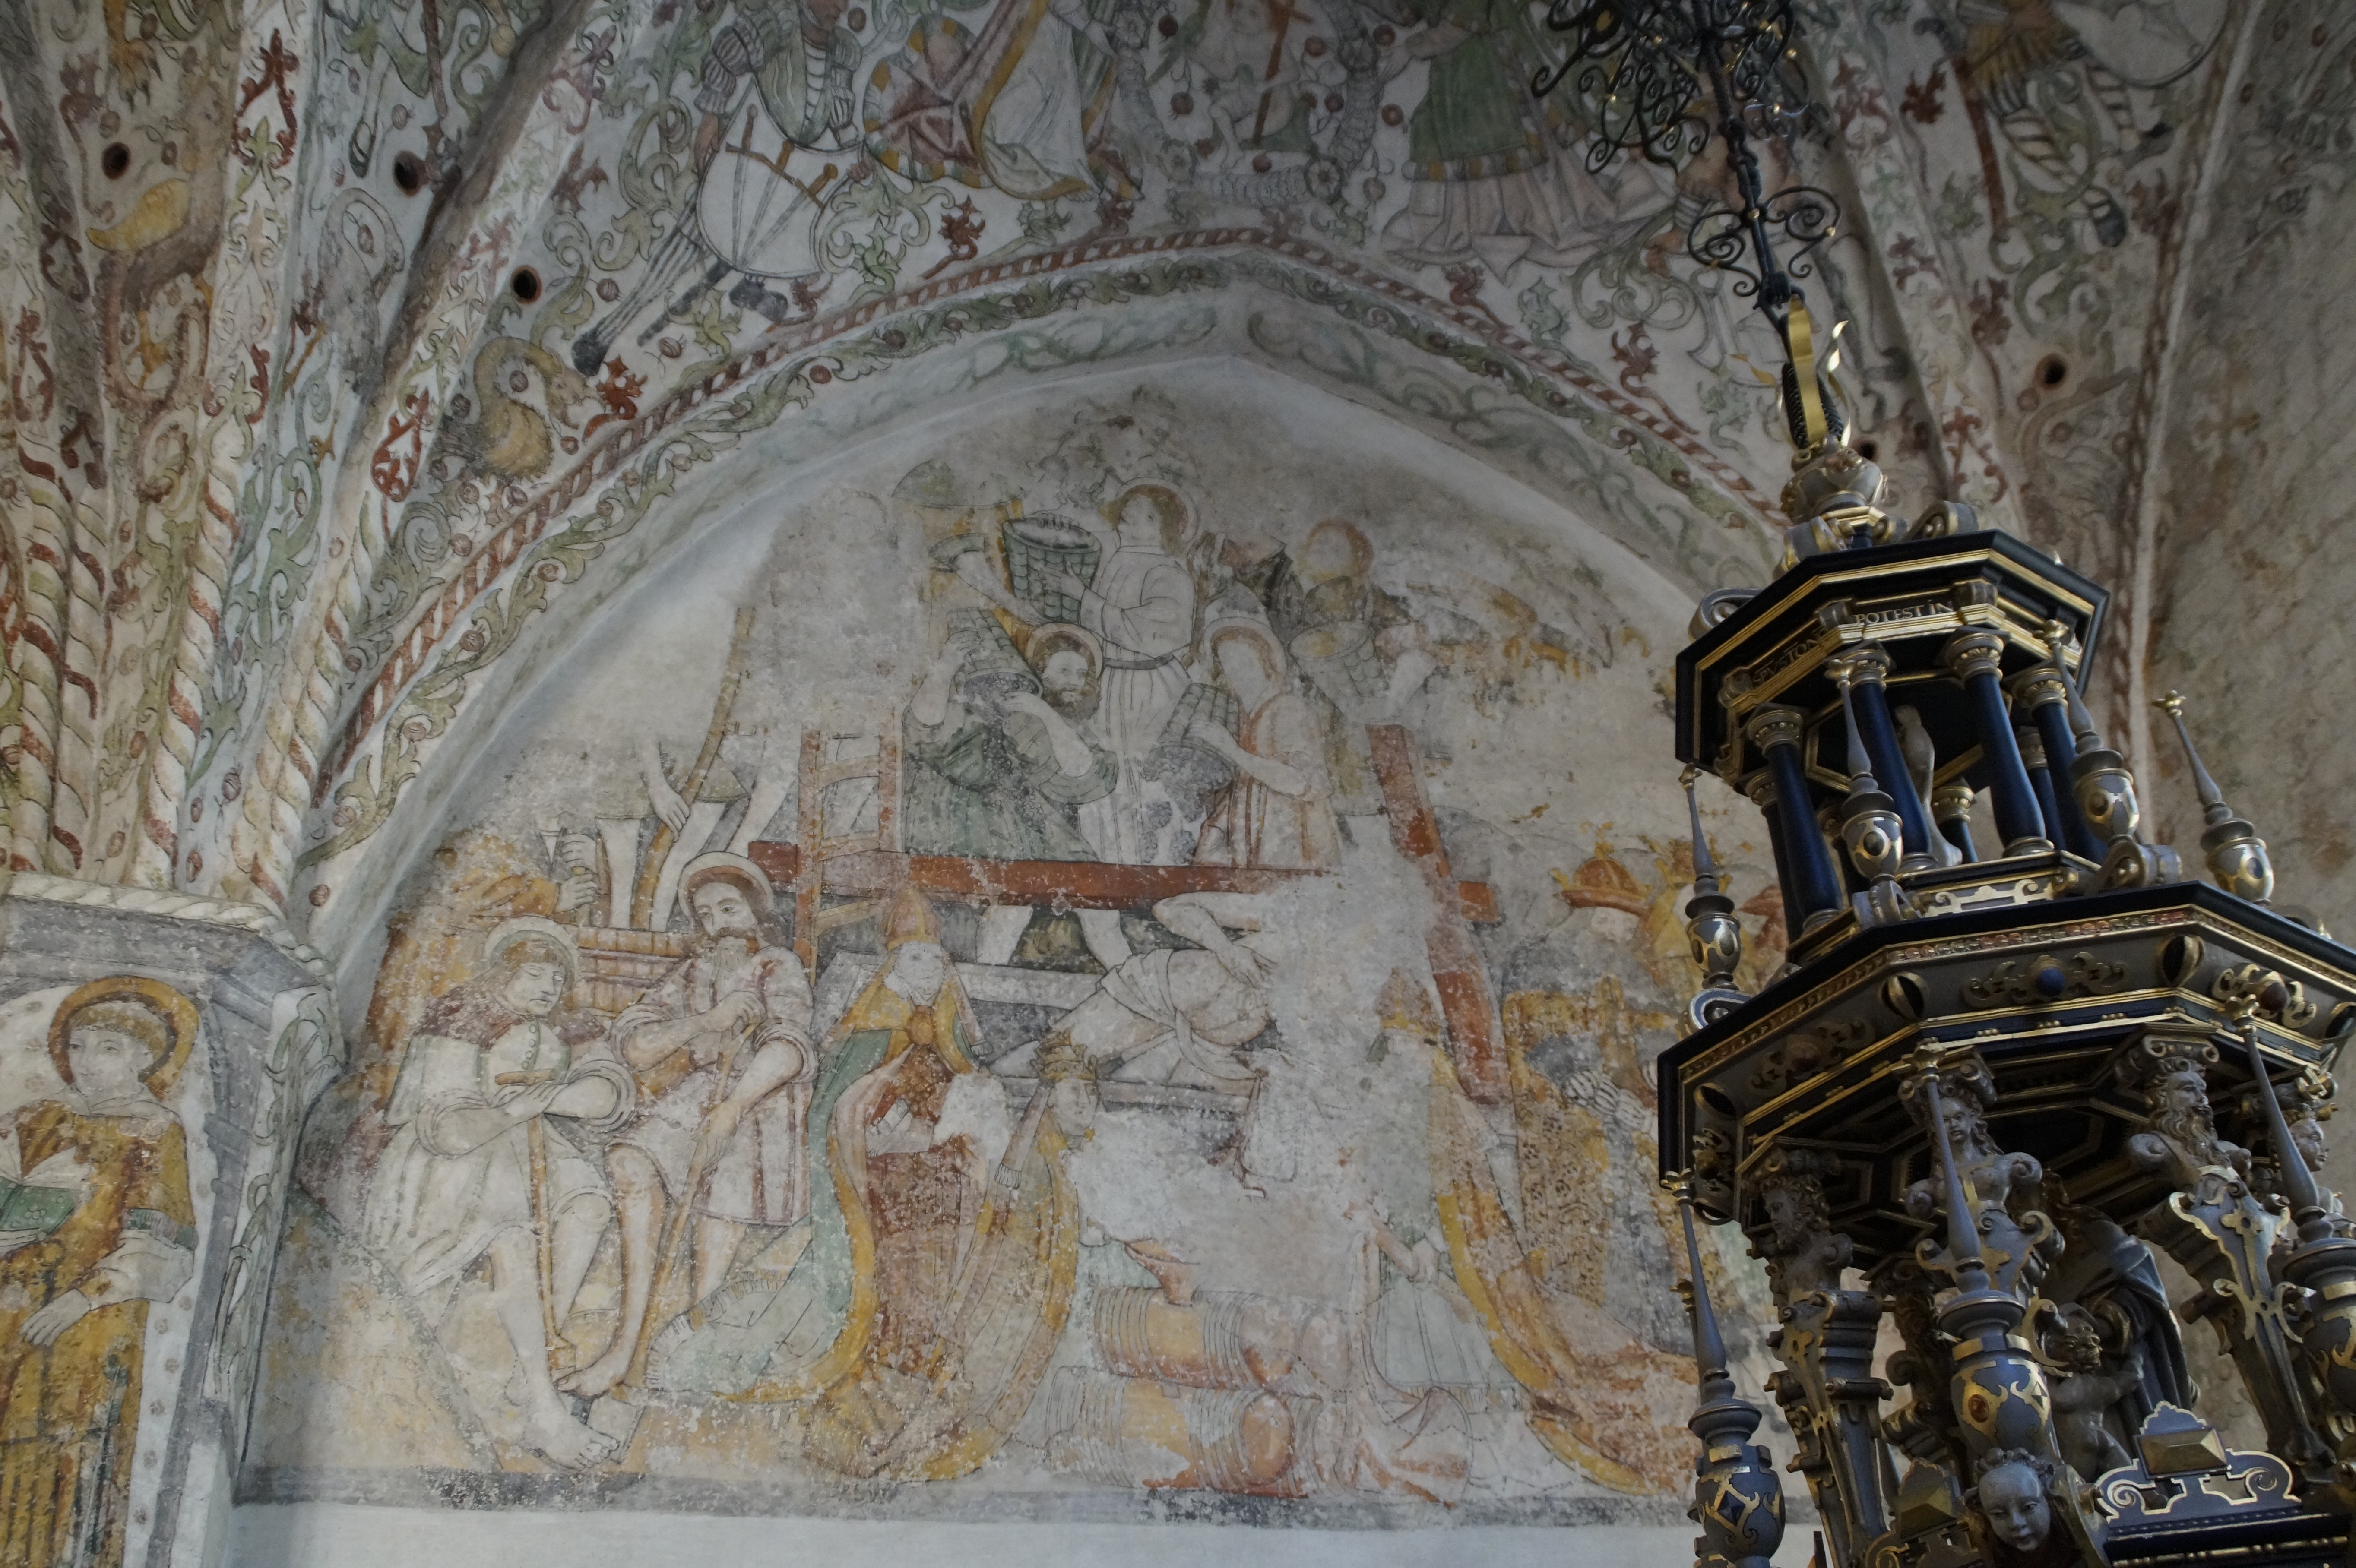
building, wall, pillar, church, cathedral, chapel, place of worship, painting, art, temple, faith, monastery, mural, history, christianity, painted, basilica, carving, middle ages, malmo, ancient history